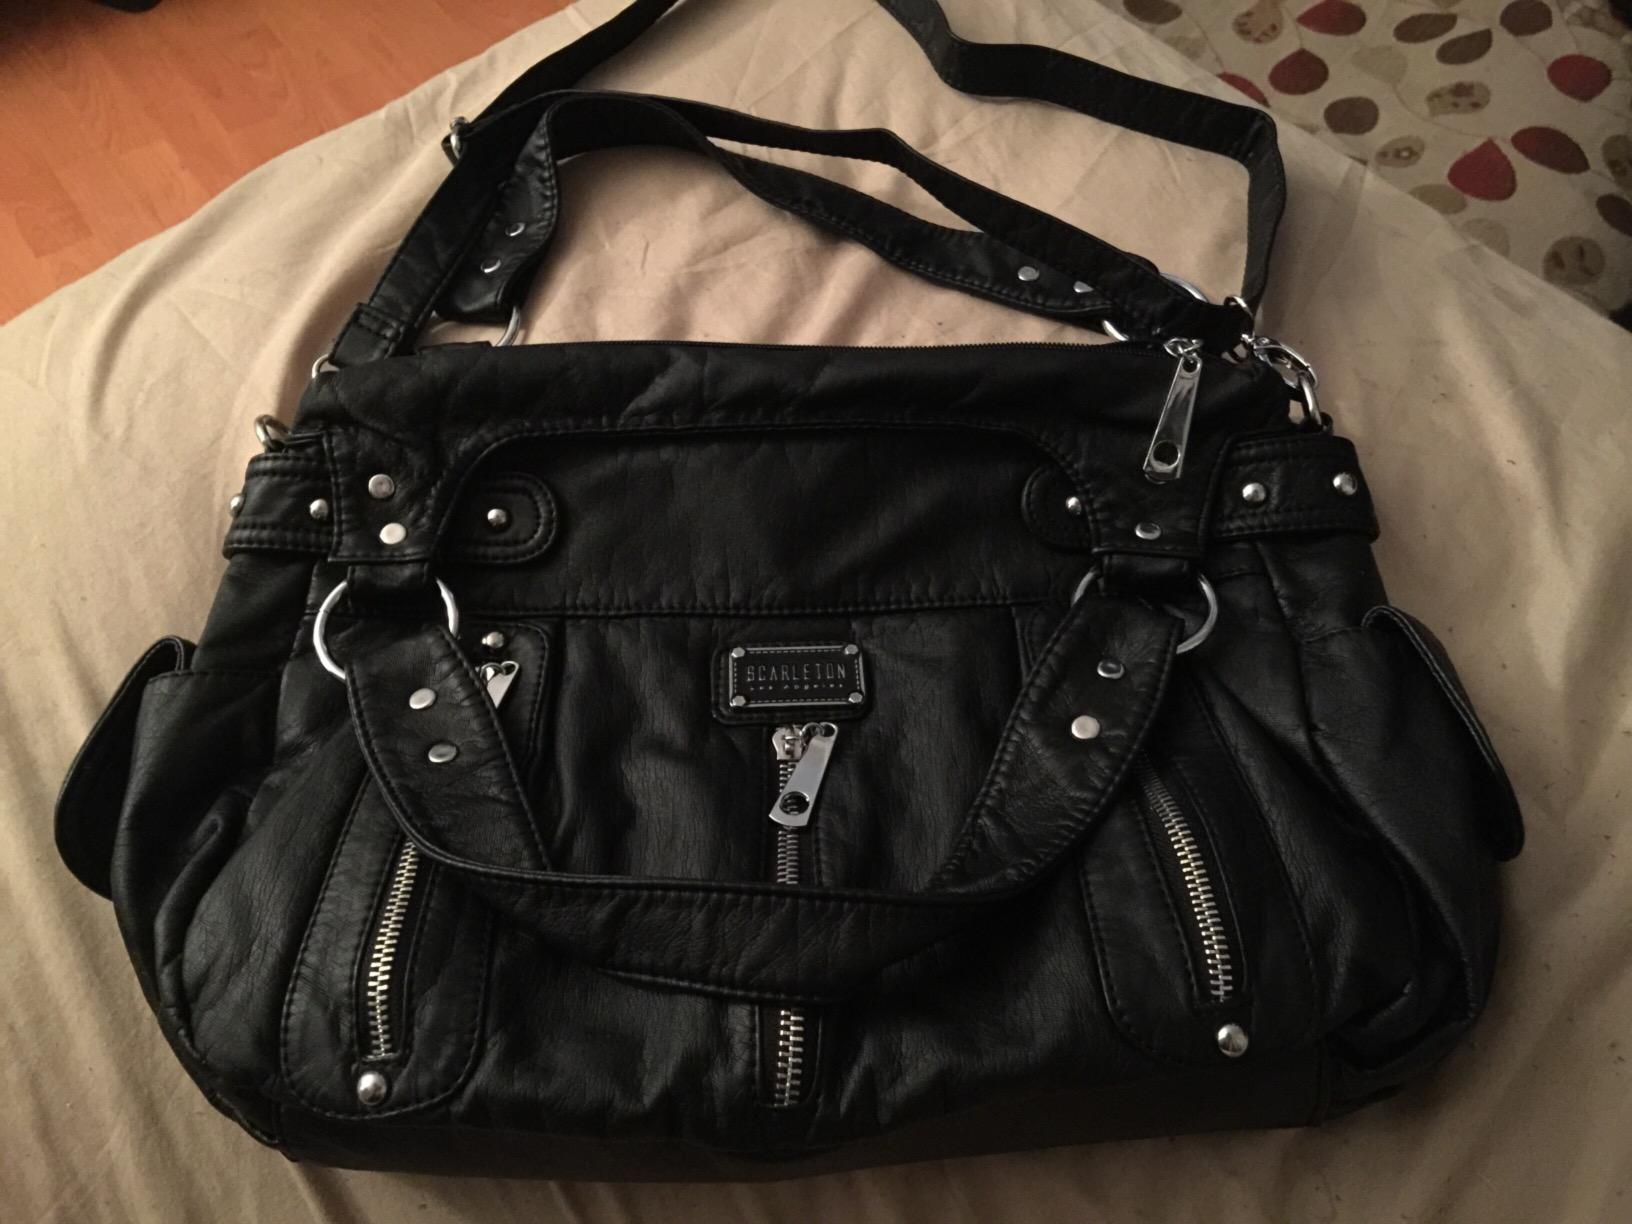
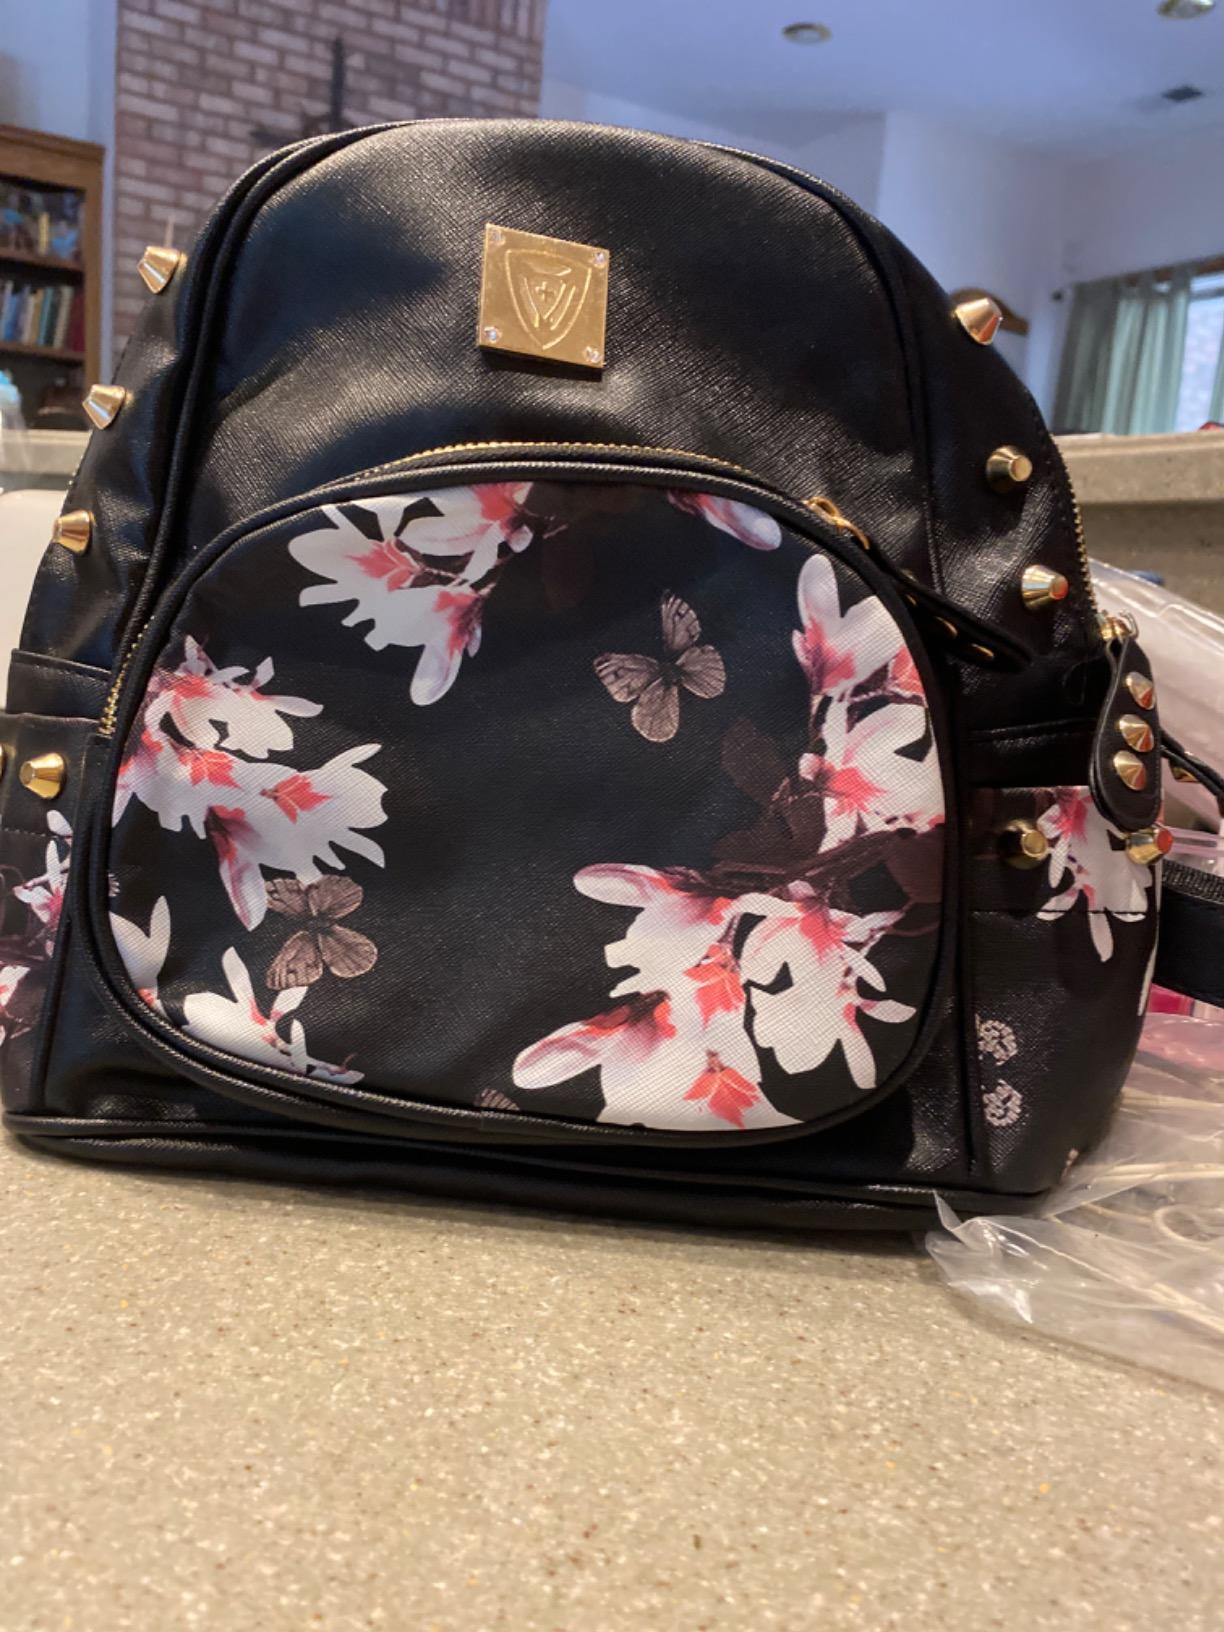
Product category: accessories_handbag
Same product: no